Tepe Sialk

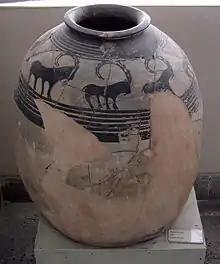
Pottery vessel, 4th millennium BC. The Sialk collection of Tehran's National Museum of Iran.

The northern mound (Tepe) is the oldest; the occupation dates back to the end of the seventh millennium BC. The mound is composed of two levels: Sialk I (the oldest), and Sialk II. Sialk I-level architecture is relatively rudimentary. Tombs containing pottery have been uncovered. The ceramic is initially rather rough, then becomes of better quality with the time.